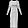
Label: Dress